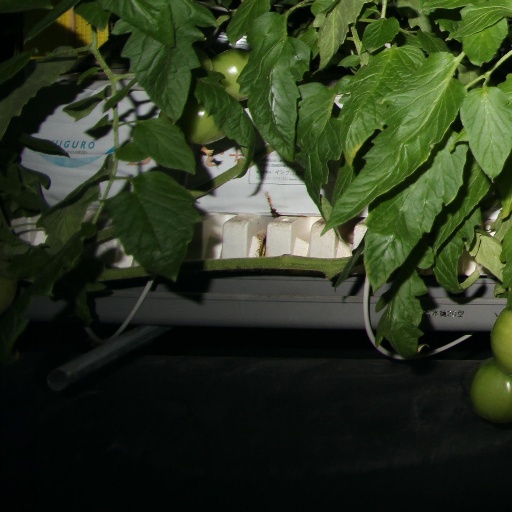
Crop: tomato